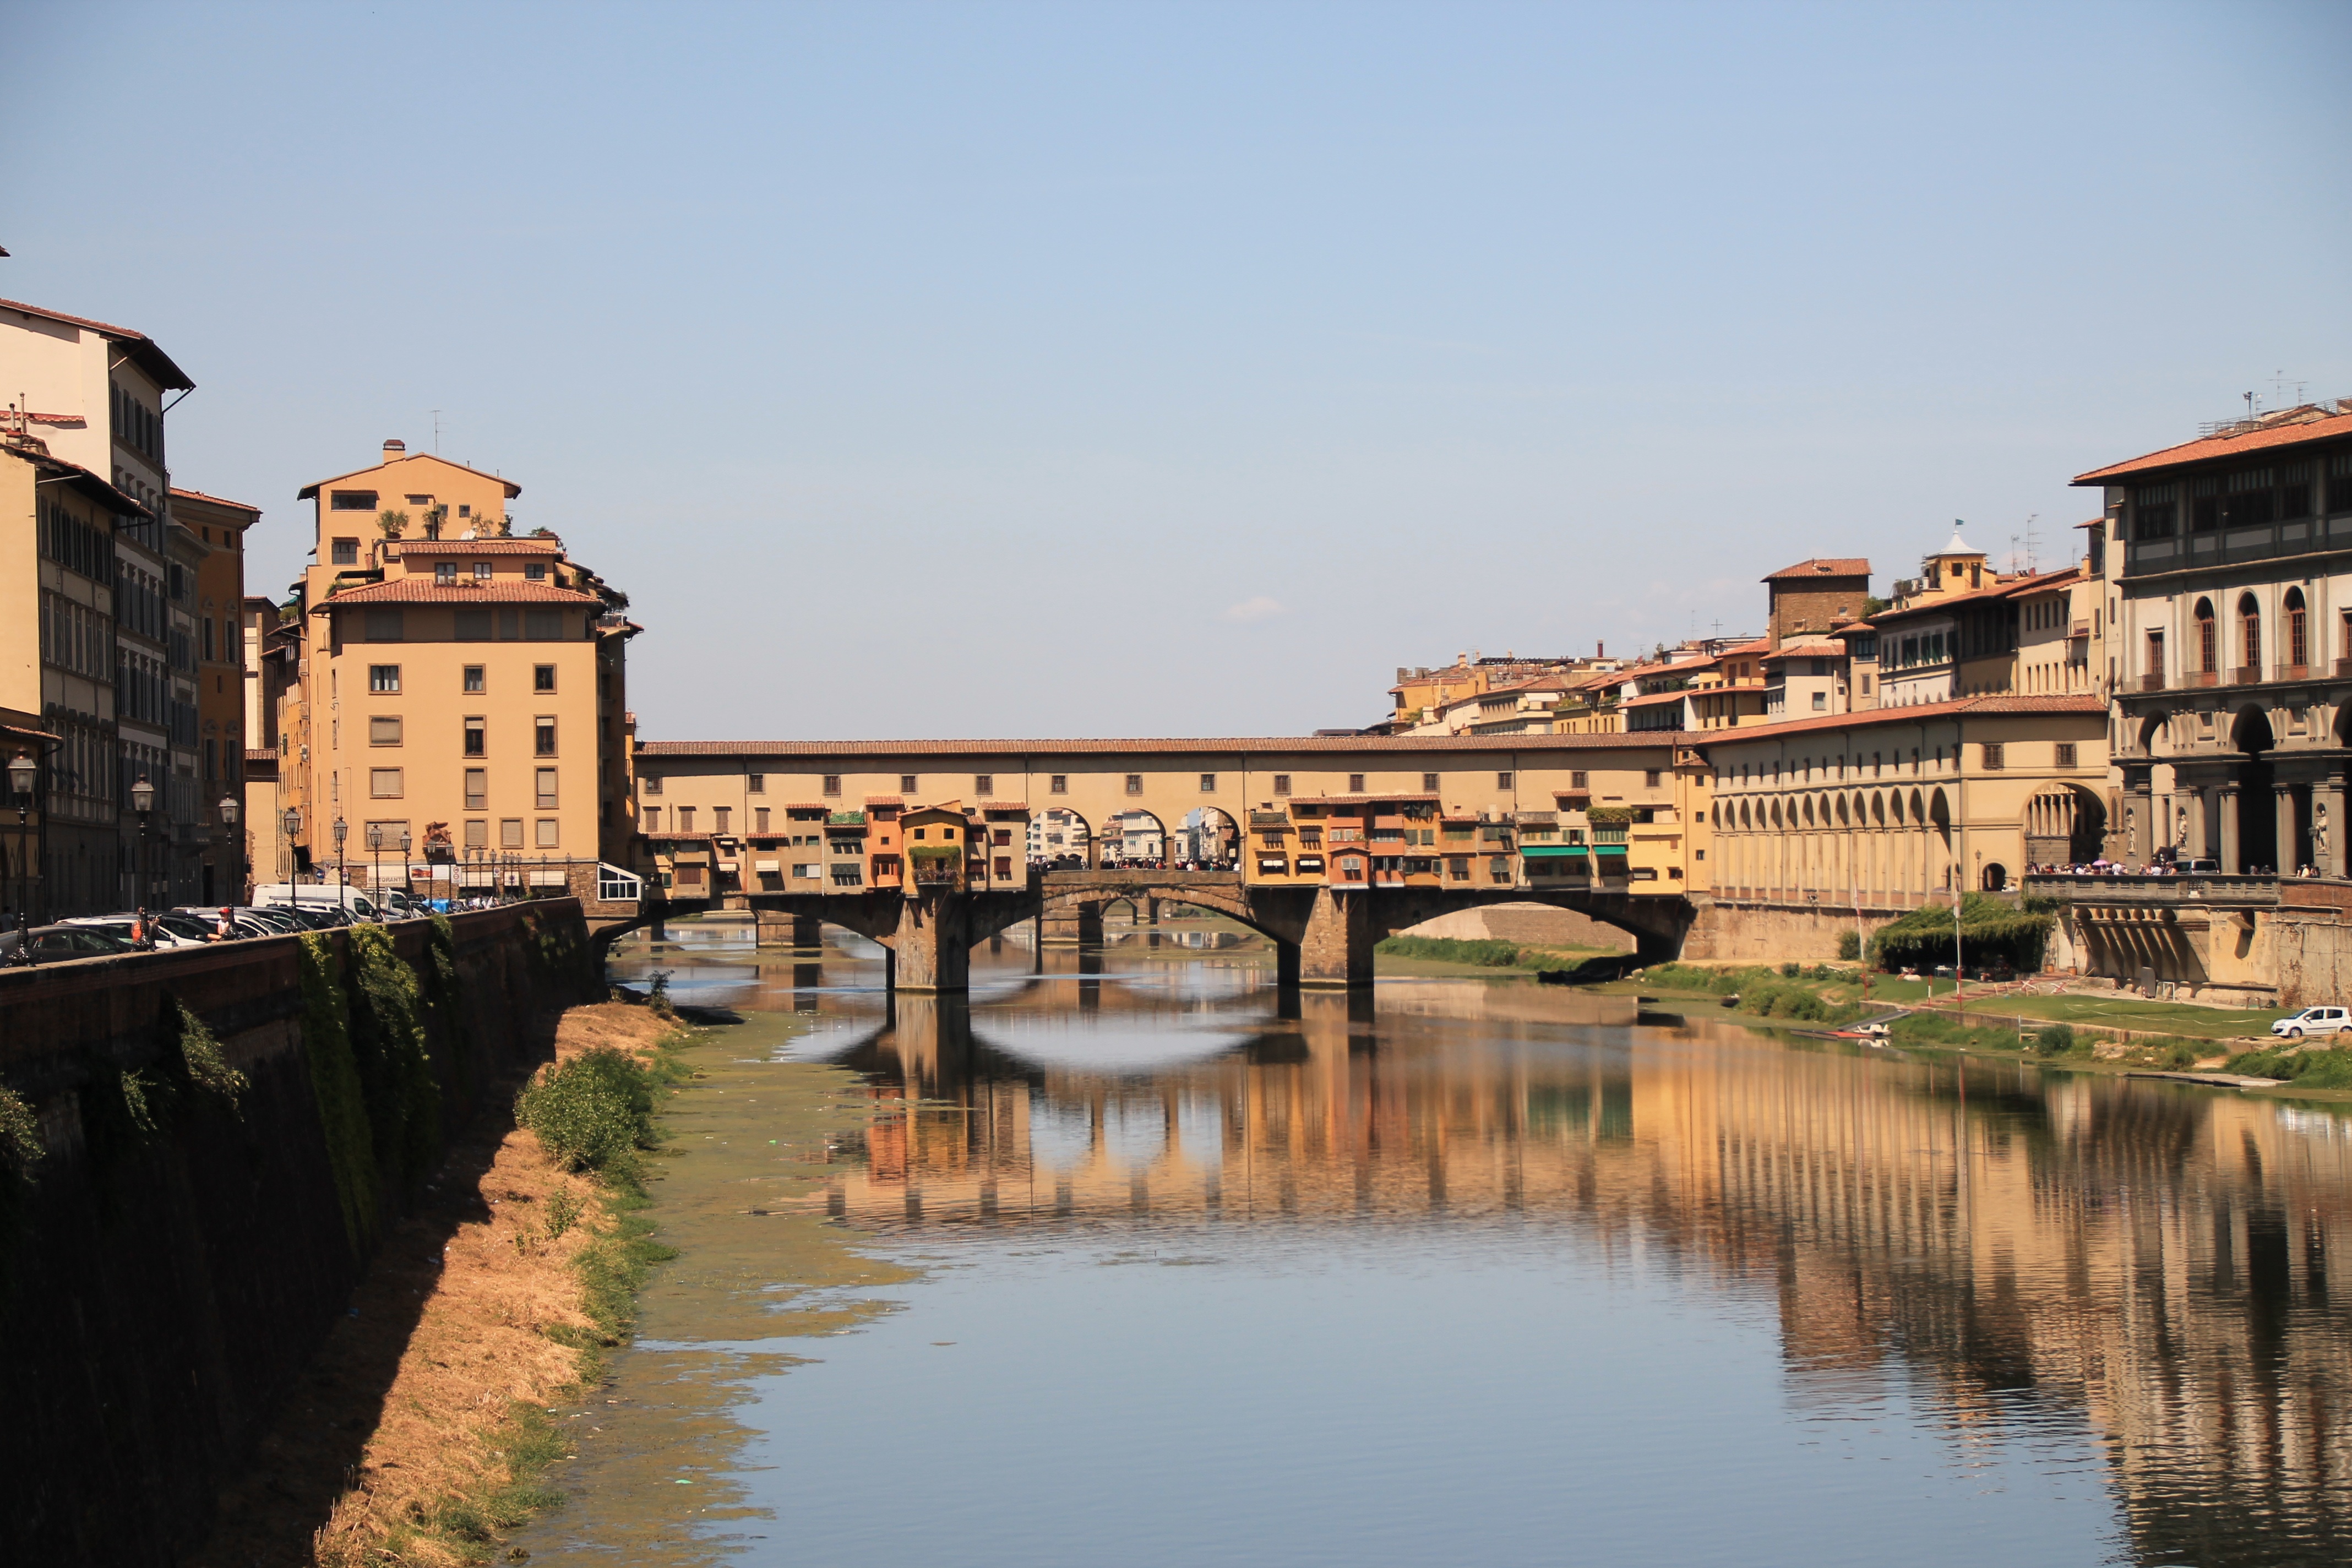
bridge, town, palace, city, river, canal, cityscape, vacation, travel, reflection, landmark, italy, tourism, waterway, florence, geographical feature, human settlement